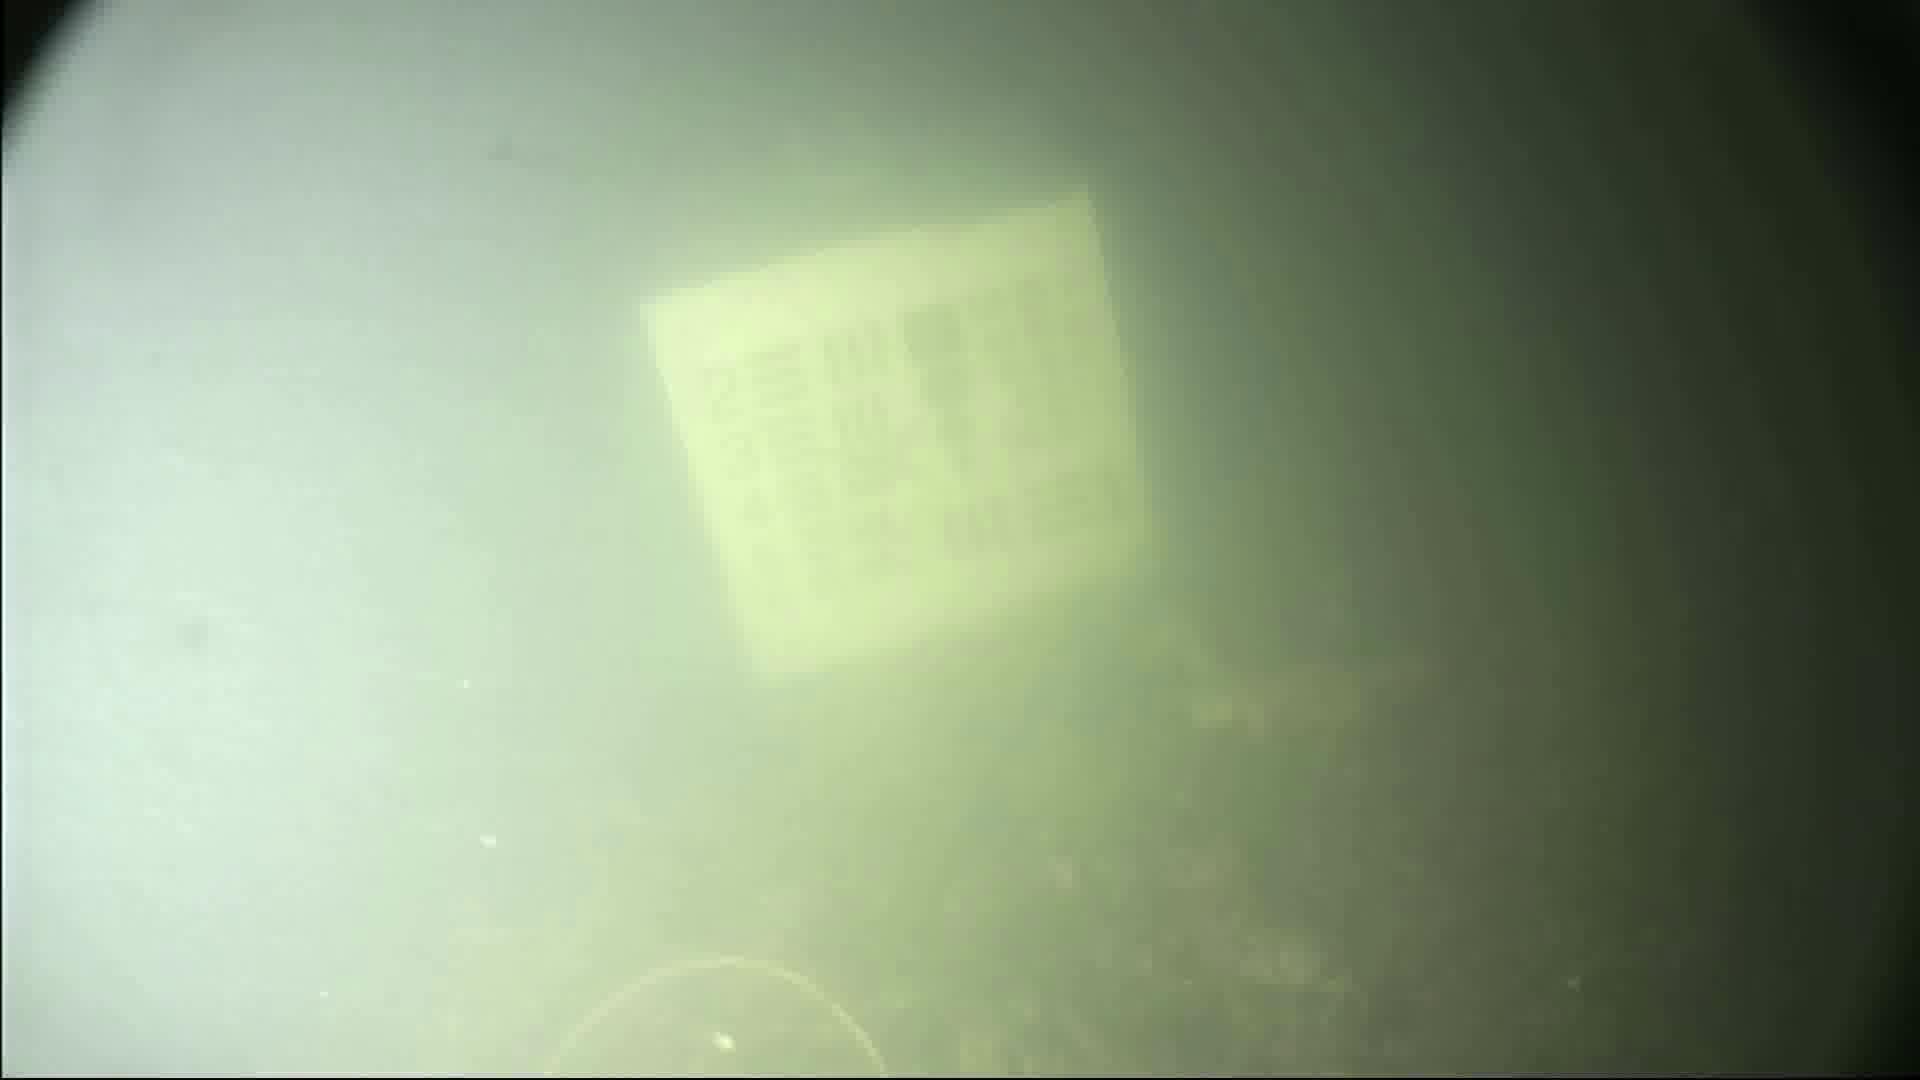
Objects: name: crab